Toyota Innova

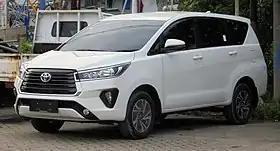
2022 Toyota Kijang Innova 2.4 G (Indonesia)

The Toyota Innova is a series of multi-purpose vehicles (MPV) manufactured by the Japanese carmaker Toyota since 2004, mainly sold with three-row seating.